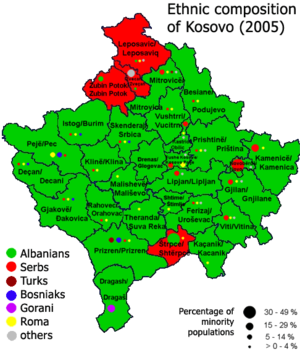
Les élections législatives kosovares de 2010 se sont tenues le 12 décembre 2010 après le vote d'une motion de censure contre le gouvernement. Ce seront les premières élections législatives depuis la déclaration d'indépendance de pays le 17 février 2008, les dernières élections législatives ayant eu lieu en 2007.